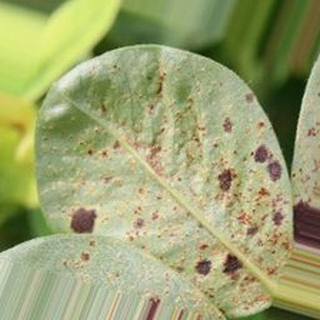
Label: groundnut_rust